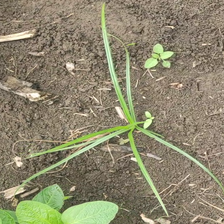
Weed species: Lavhala_(Cyperus_Rotundus)